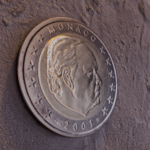
Coin value: 2euro
Country: mo
Edition: 2